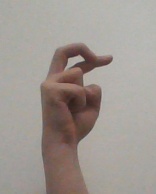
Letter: zay